2007 Pittsburgh Steelers season

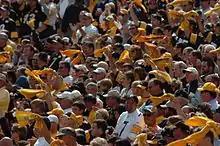
Steelers home fans in the 2007 season

Pittsburgh took the ball to begin the second half, and drove to the San Francisco 18 before being stopped (a catch by Heath Miller at the 49ers 2 yard line was overturned after a successful challenge by San Francisco head coach Mike Nolan showed that Miller was out of bounds). The Steelers were forced to settle for a 36-yard field goal by Jeff Reed to increase their lead to 17–6. On the 49ers' ensuing drive, Alex Smith hit leaping tight end Vernon Davis at the Pittsburgh 5 yard line when he was hit by strong safety Troy Polamalu and flipped into the air. Davis hit the ground, and the ball popped up and was caught by free safety Ryan Clark, who returned it into San Francisco territory. Nolan challenged the play, arguing that Davis was down by contact at the Pittsburgh 5. Referee Gerry Austin ruled instead that the ball had hit the ground, and that the pass was therefore incomplete (the Niners still won the challenge, as the original call of an interception was overturned). The 49ers could not drive any further, and Nedney kicked a 49-yard field goal to make it 17–9, Pittsburgh. The Steelers got the ball back after the field goal and drove deep into 49ers territory before Reed kicked a 49-yard field goal on the first play of the fourth quarter to give the Steelers a 20–9 lead. The 49ers' next drive resulted in a punt, and the Steelers drove into field goal range again. Reed's 35-yard kick was good, and the Steelers led 23–9. On the ensuing possession by San Francisco was facing a crucial 3rd and 5 from their own 42. Smith forced a throw into coverage, and it was intercepted by Steeler cornerback Bryant McFadden and returned for a touchdown to give Pittsburgh a commanding 30–9 lead. Smith drove the 49ers down the field on their next possession, and he threw a 21-yard touchdown pass to Taylor Jacobs to give San Francisco its first and only touchdown of the day. The 49ers tried to execute an onside kick, but Nedney's kick was recovered by Steeler punter Daniel Sepulveda. The Steelers then attempted to run out the clock by handing the ball off to backup running back Najeh Davenport, but Davenport broke a 39-yard touchdown run with under 2 minutes to go to give the Steelers a 37–16 lead, which would be the final score. The Niners attempted one last drive, but could not even gain a first down.